Woodstock, Ontario

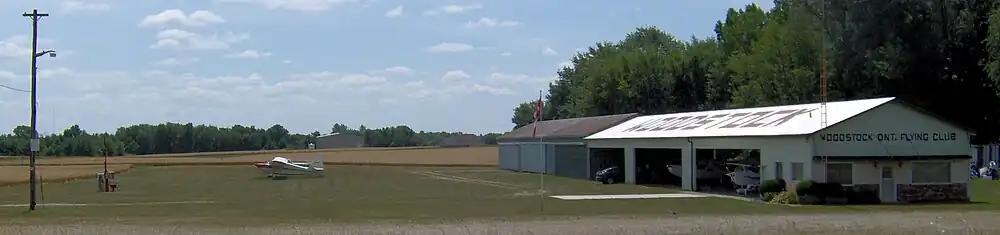
Woodstock Airport

Woodstock Airport has a grass airstrip and is home to the local flying club. It is located west of Woodstock. The nearest airport with scheduled flights is London International Airport, 40 km to the west on Highway 2 (Oxford Road 2). The nearest major airport is Toronto Pearson International Airport, 123 km to the east.